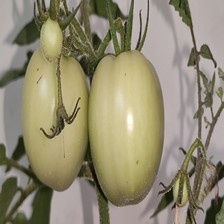
Label: tomato